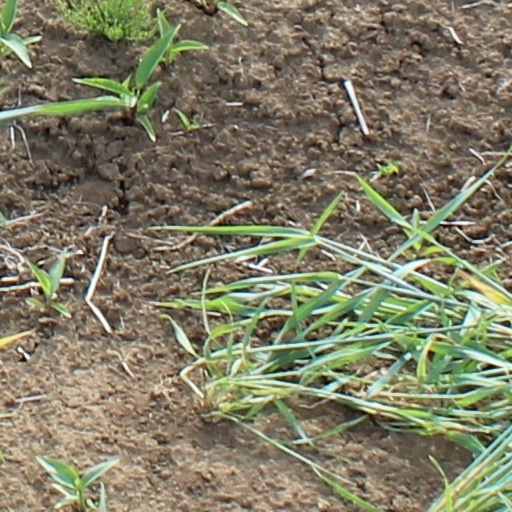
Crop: wheat